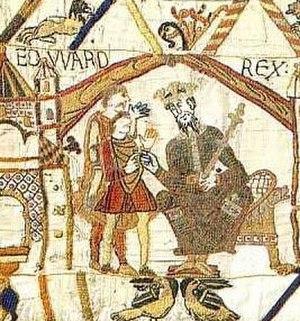
Édouard le Confesseur, roi d'Angleterre (1042-1066), tapisserie de Bayeux